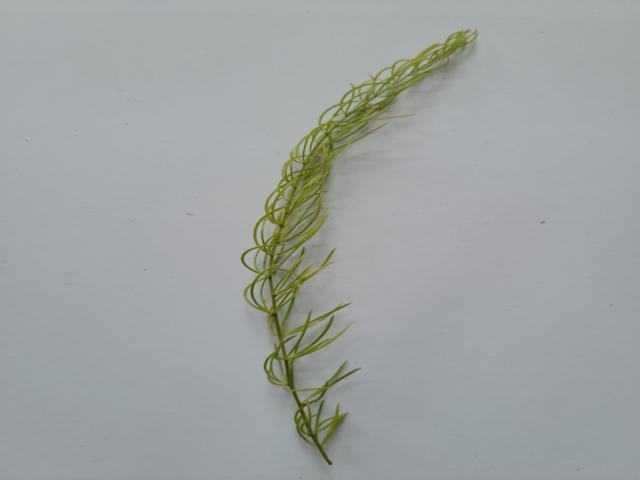
Plant: shotomuli